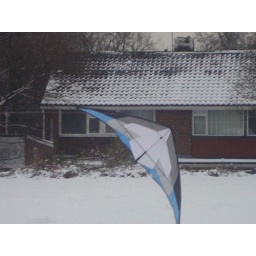
DS STD, my house in the back ground